Corey Clark

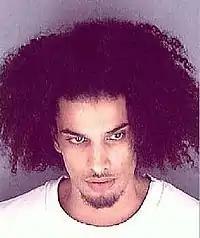
Clark's 2007 mug shot after being arrested on drug charges

Clark was sued by Wal-Mart in April 2000 for passing more than $600 in bad checks. In May 2001, he was sued by a Topeka, Kansas grocery store where he allegedly passed a bad $50 check.